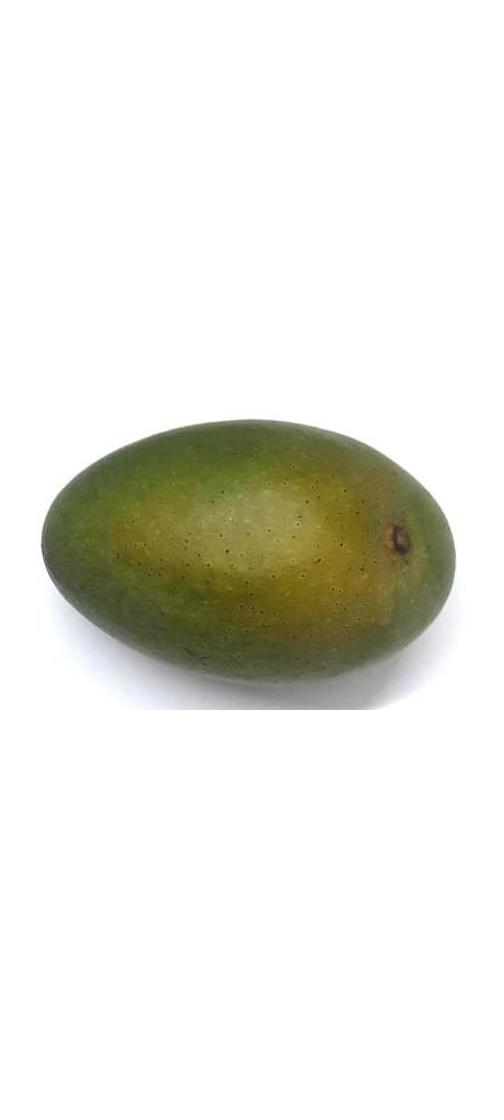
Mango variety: Ashshina Zhinuk